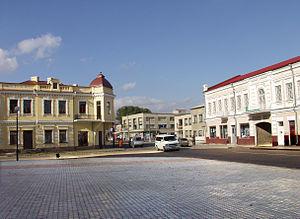
Kovel est une ville de l'oblast de Volhynie, en Ukraine, et le centre administratif du raïon de Kovel. Sa population s'élevait à 69 089 habitants en 2019.